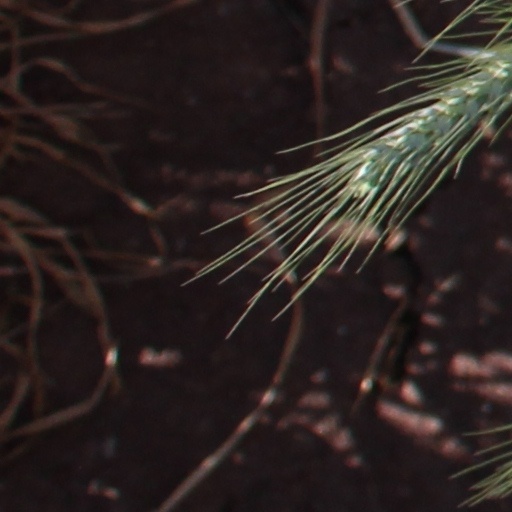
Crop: wheat